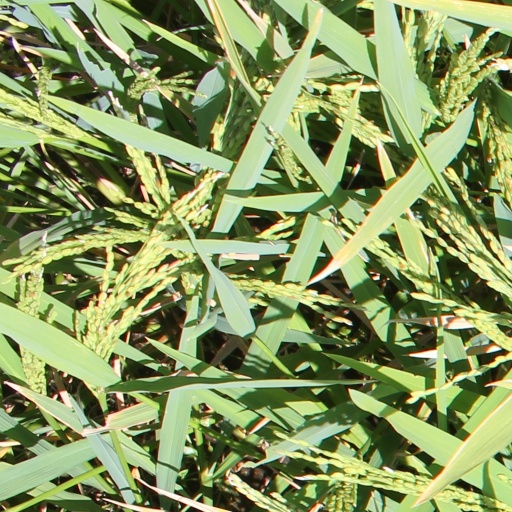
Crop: rice